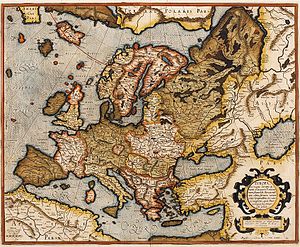
Gerardus Mercator
Mercators Europa-kort
Gerard Mercator var en flamsk kartograf og geograf. Han er mest kendt for sit verdenskort, konstrueret efter det, der kendes som Mercators Projektion. Mens han underviste i kosmografi, gik det op for ham, at der var brug for en moderne kortsamling som efterfølger for de Ptolemæiske Atlasser. Han begyndte at forberede en udgivelse af en komplet beskrivelse af universet, både himmel og jord. Det var et så omfattende projekt, at det ikke var ham muligt at færdiggøre det i hans egen levetid. Hans søn, Rumold, færdiggjorde og udgav værket Atlas i 1595. Det var første gang, ordet atlas blev brugt om en bundtet samling af kort. Begrebet atlas samt projektionsmetoden indenfor kartografi er forblevet i hverdagsbrug til den dag i dag.